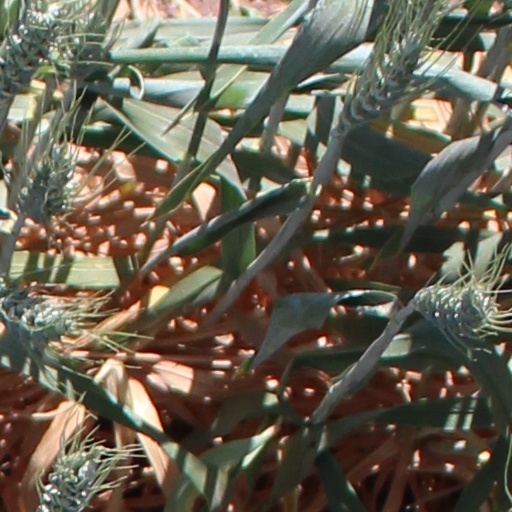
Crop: wheat